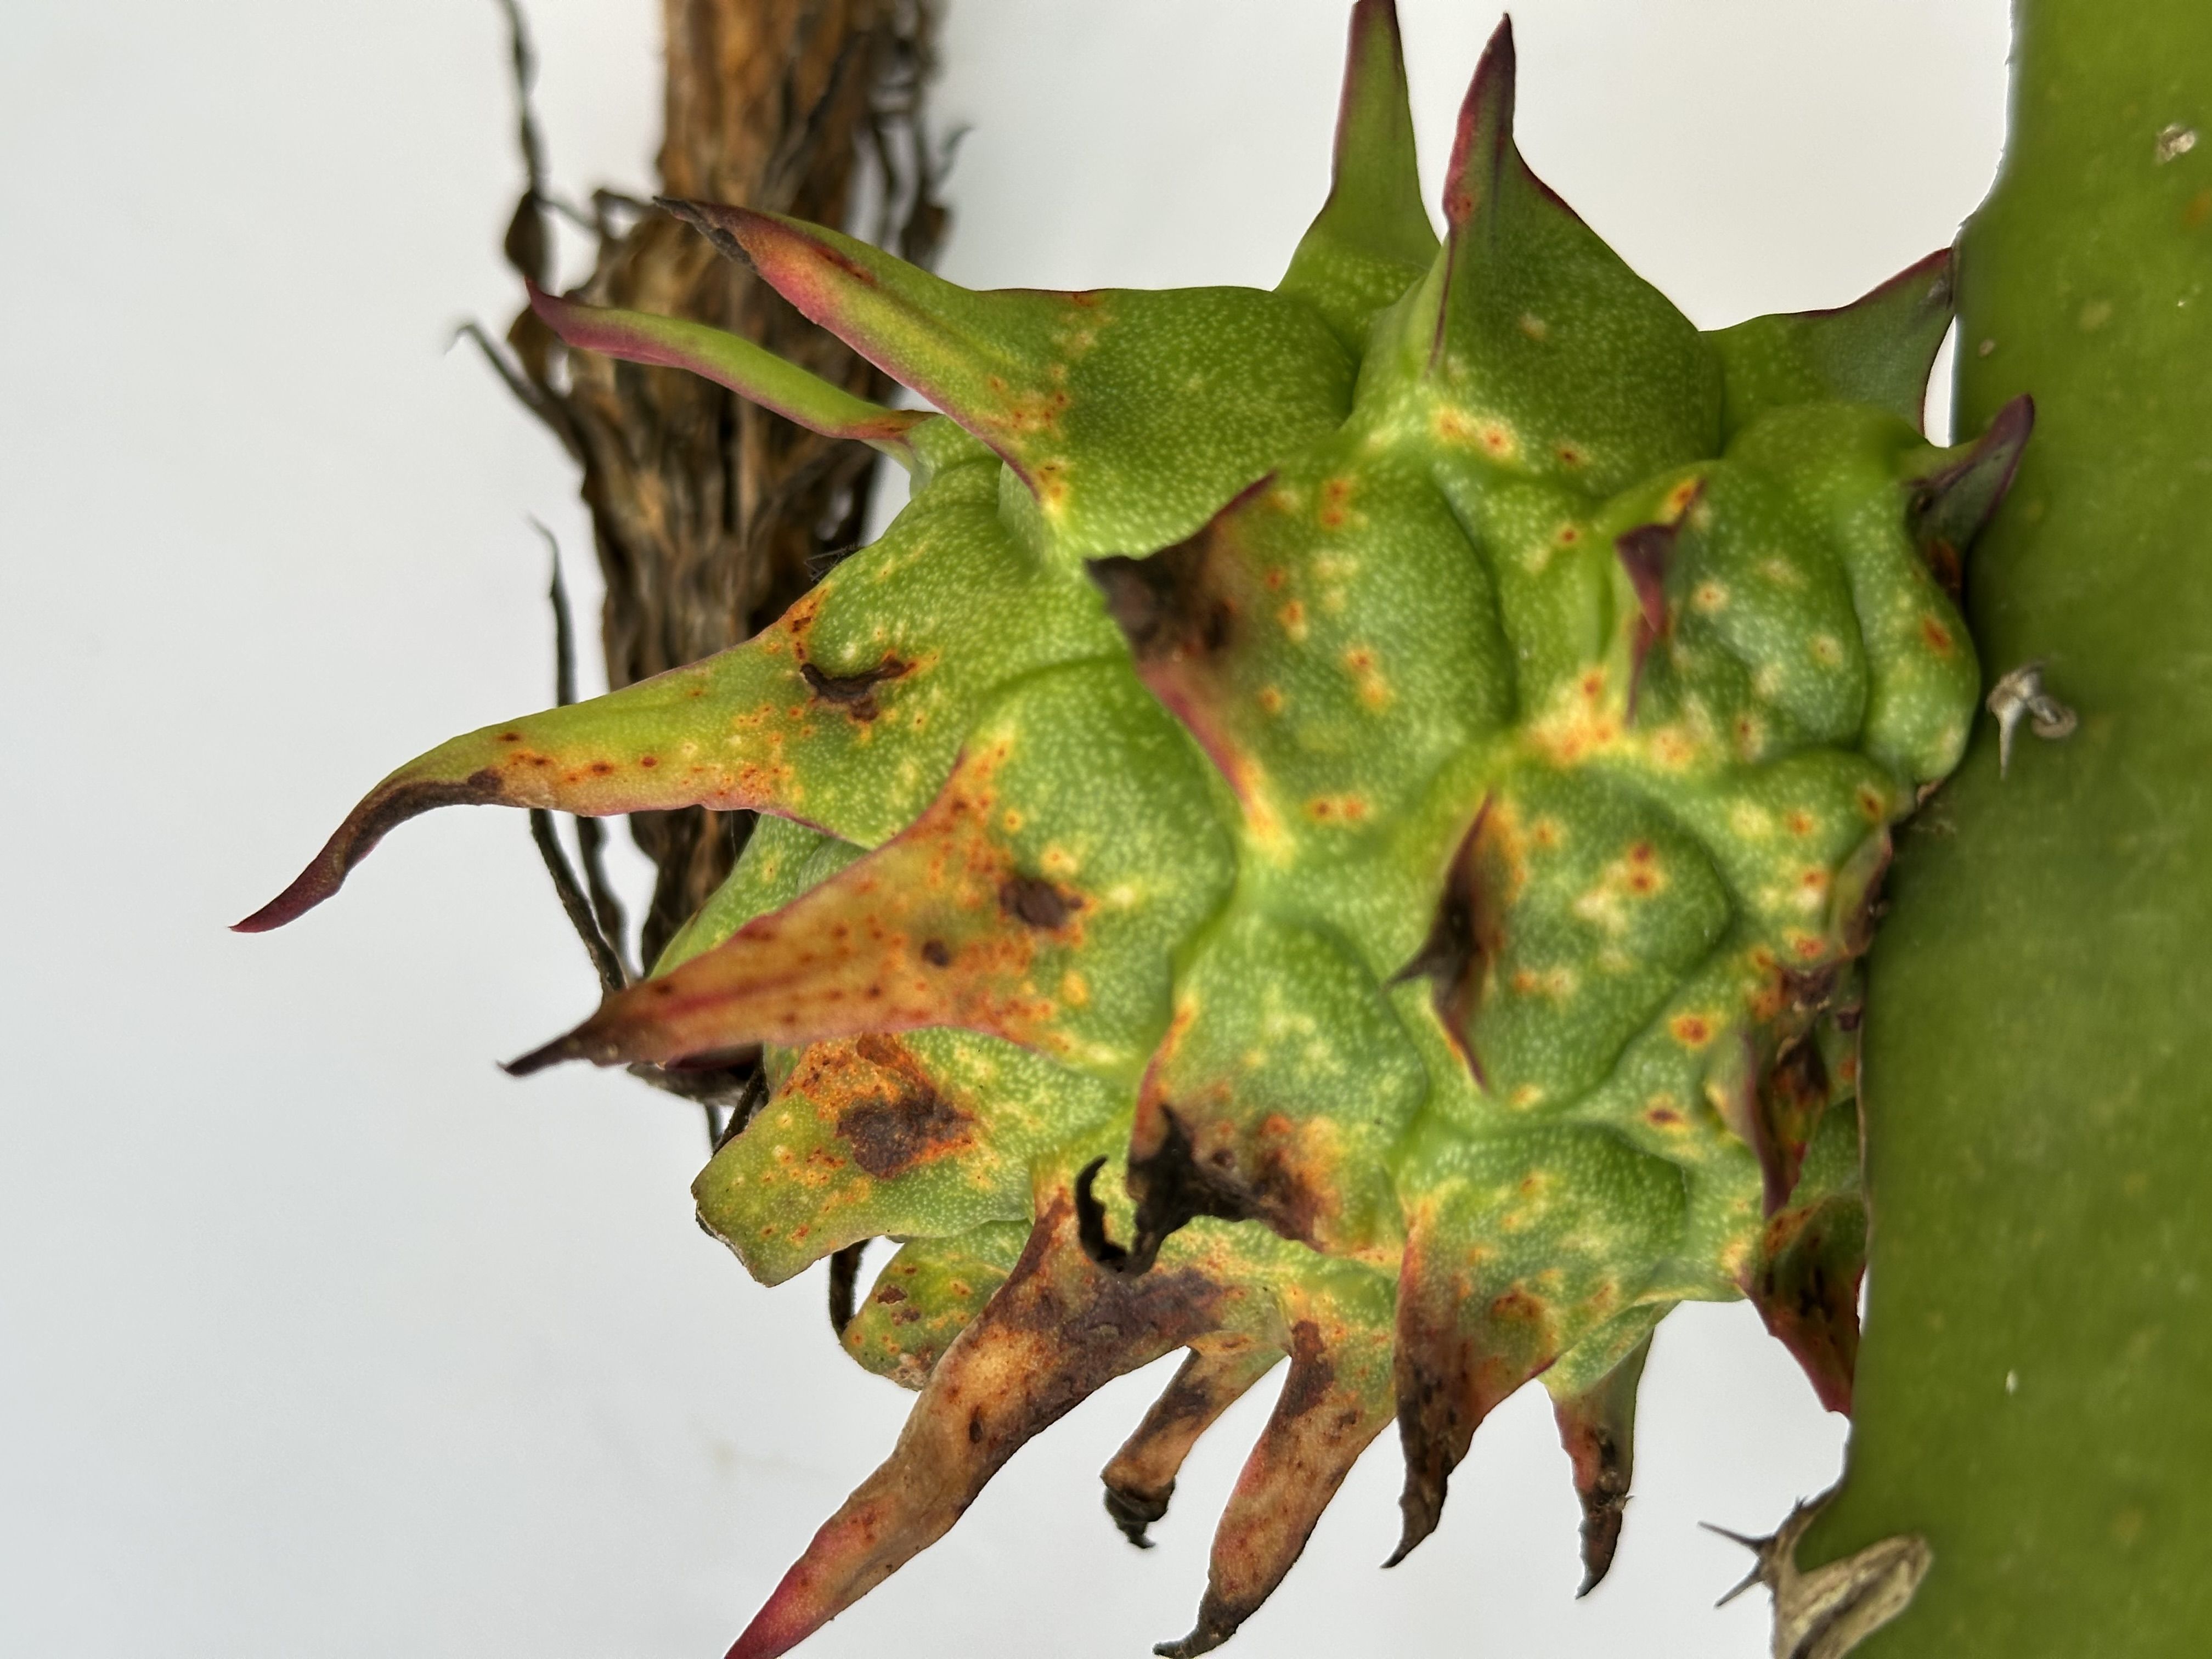
Label: Bad fruit